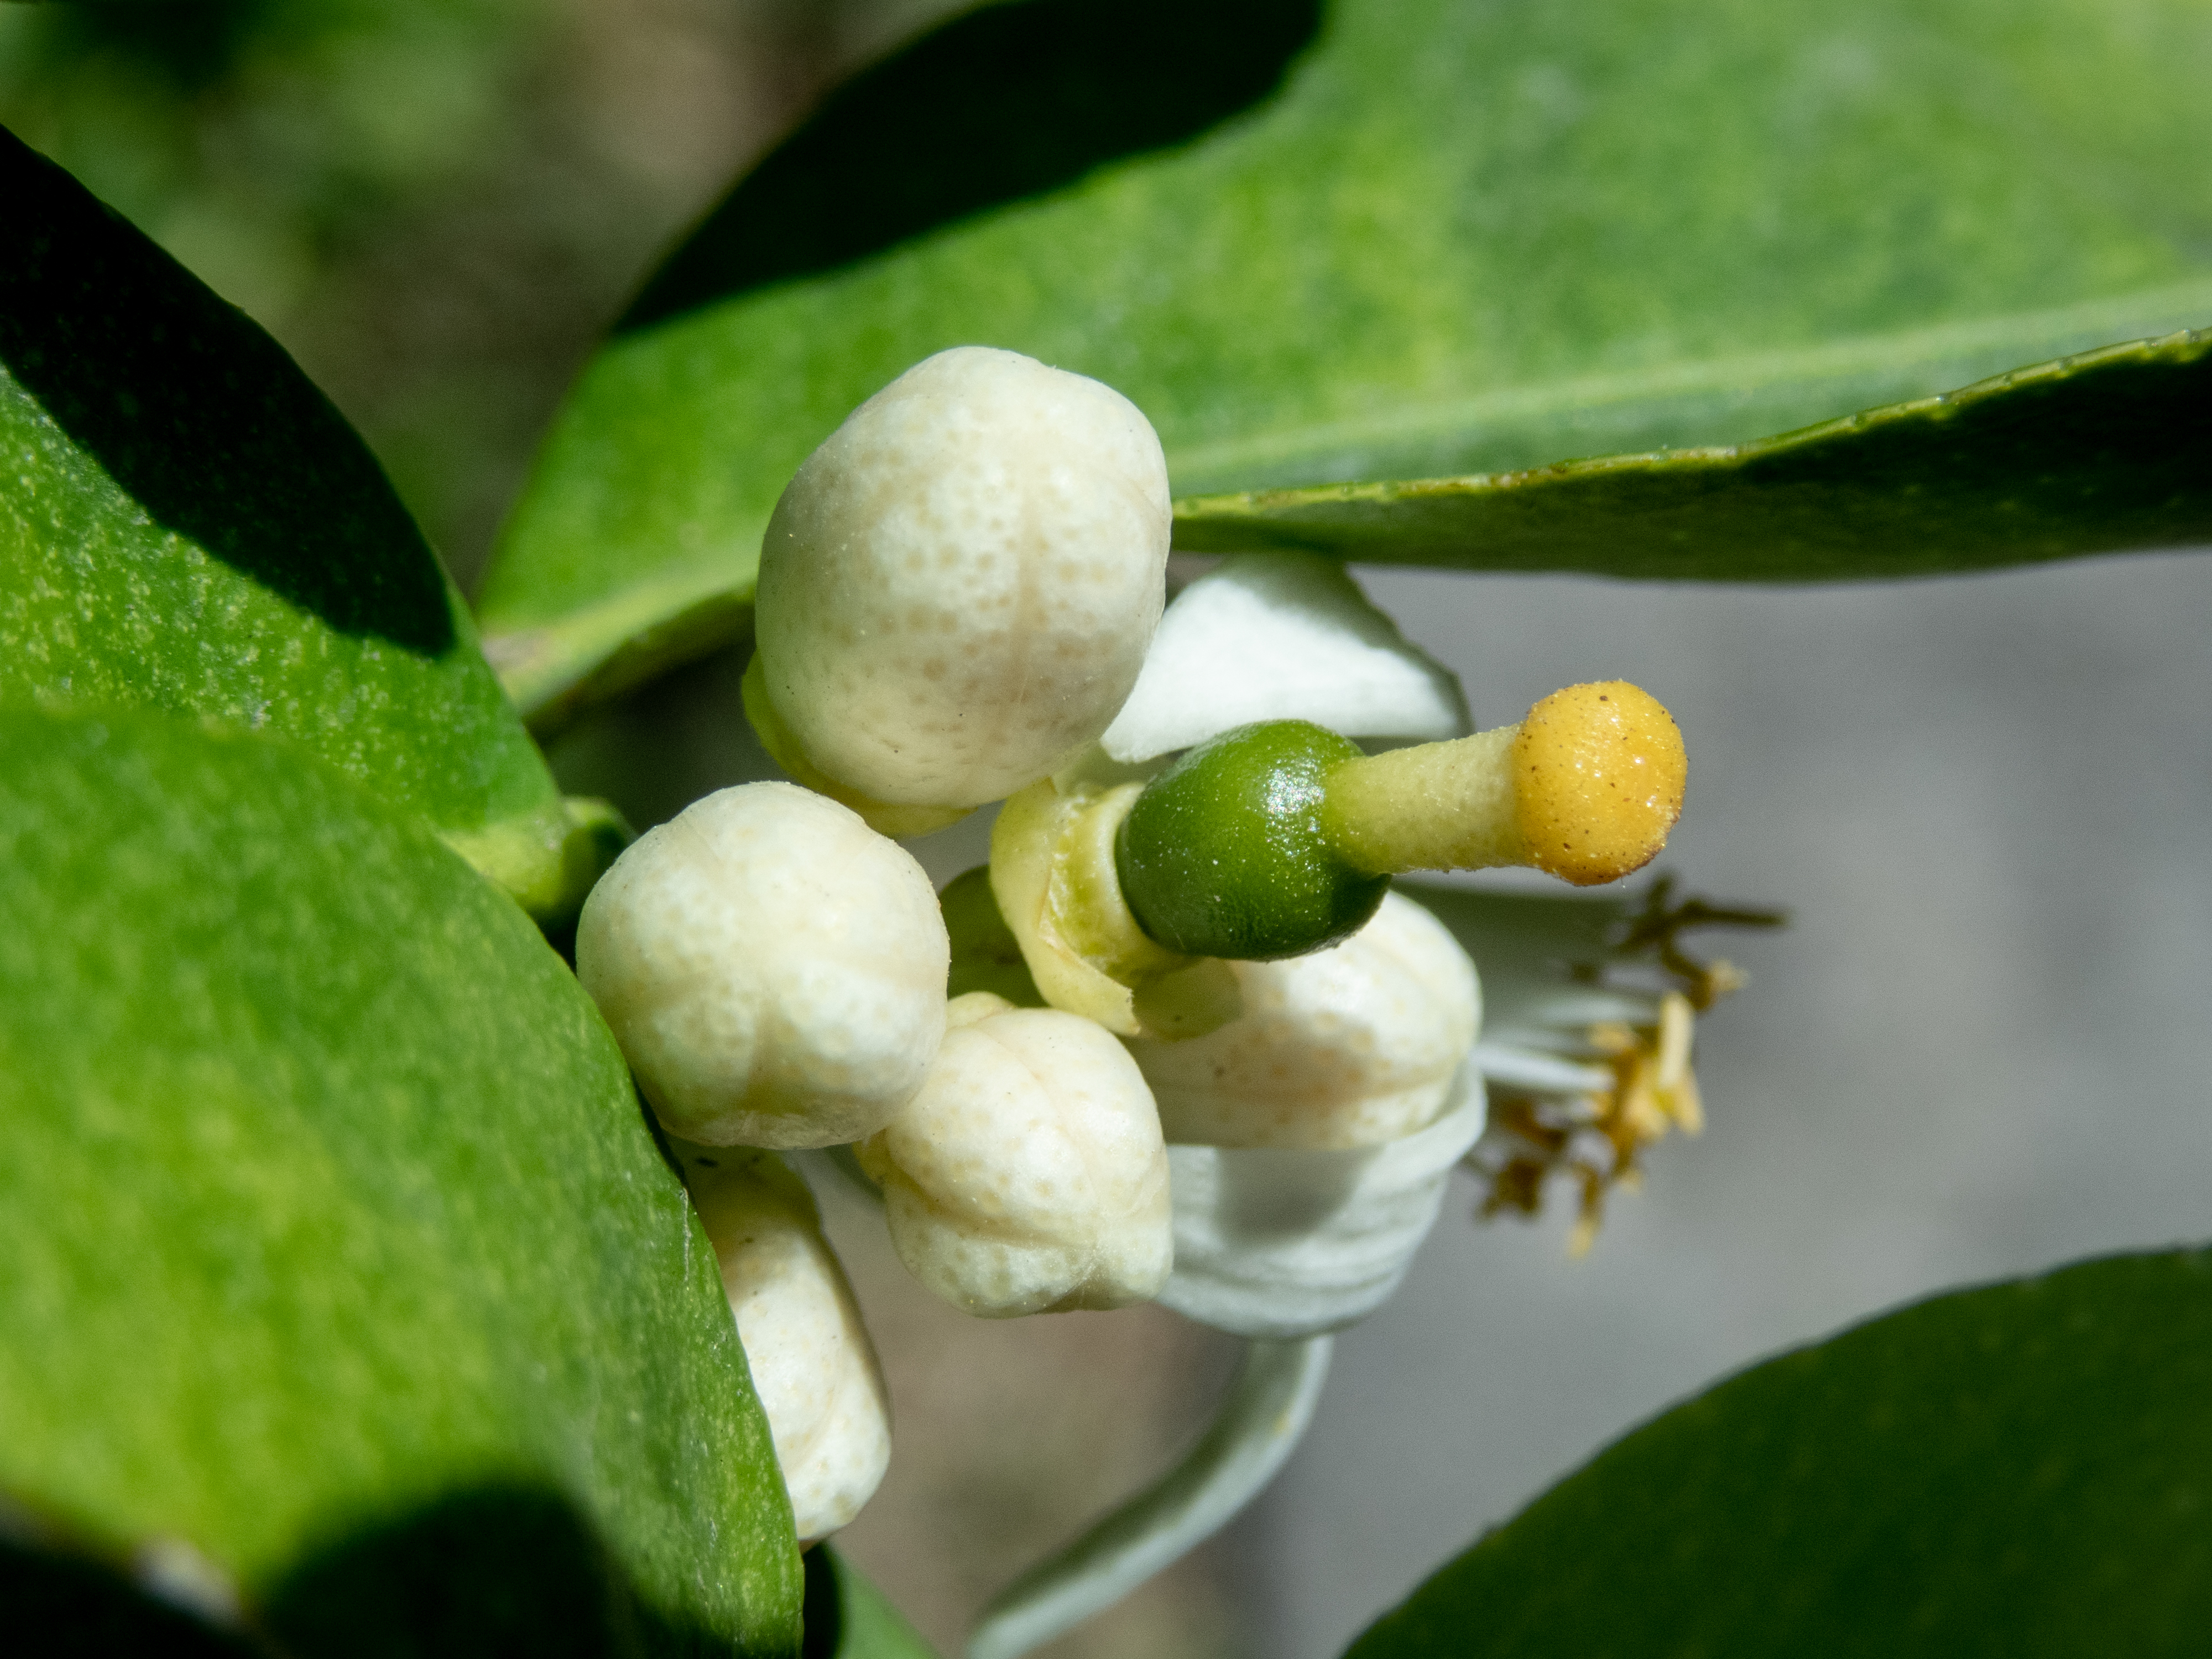
flower, citrus, lemon, blooming, plant, flowering plant, leaf, Pittosporaceae